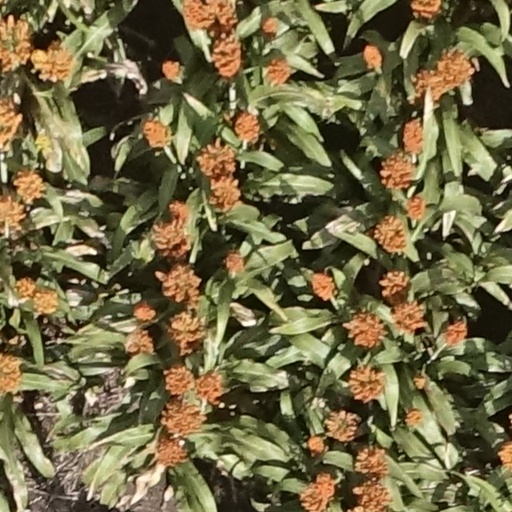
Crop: sorghum